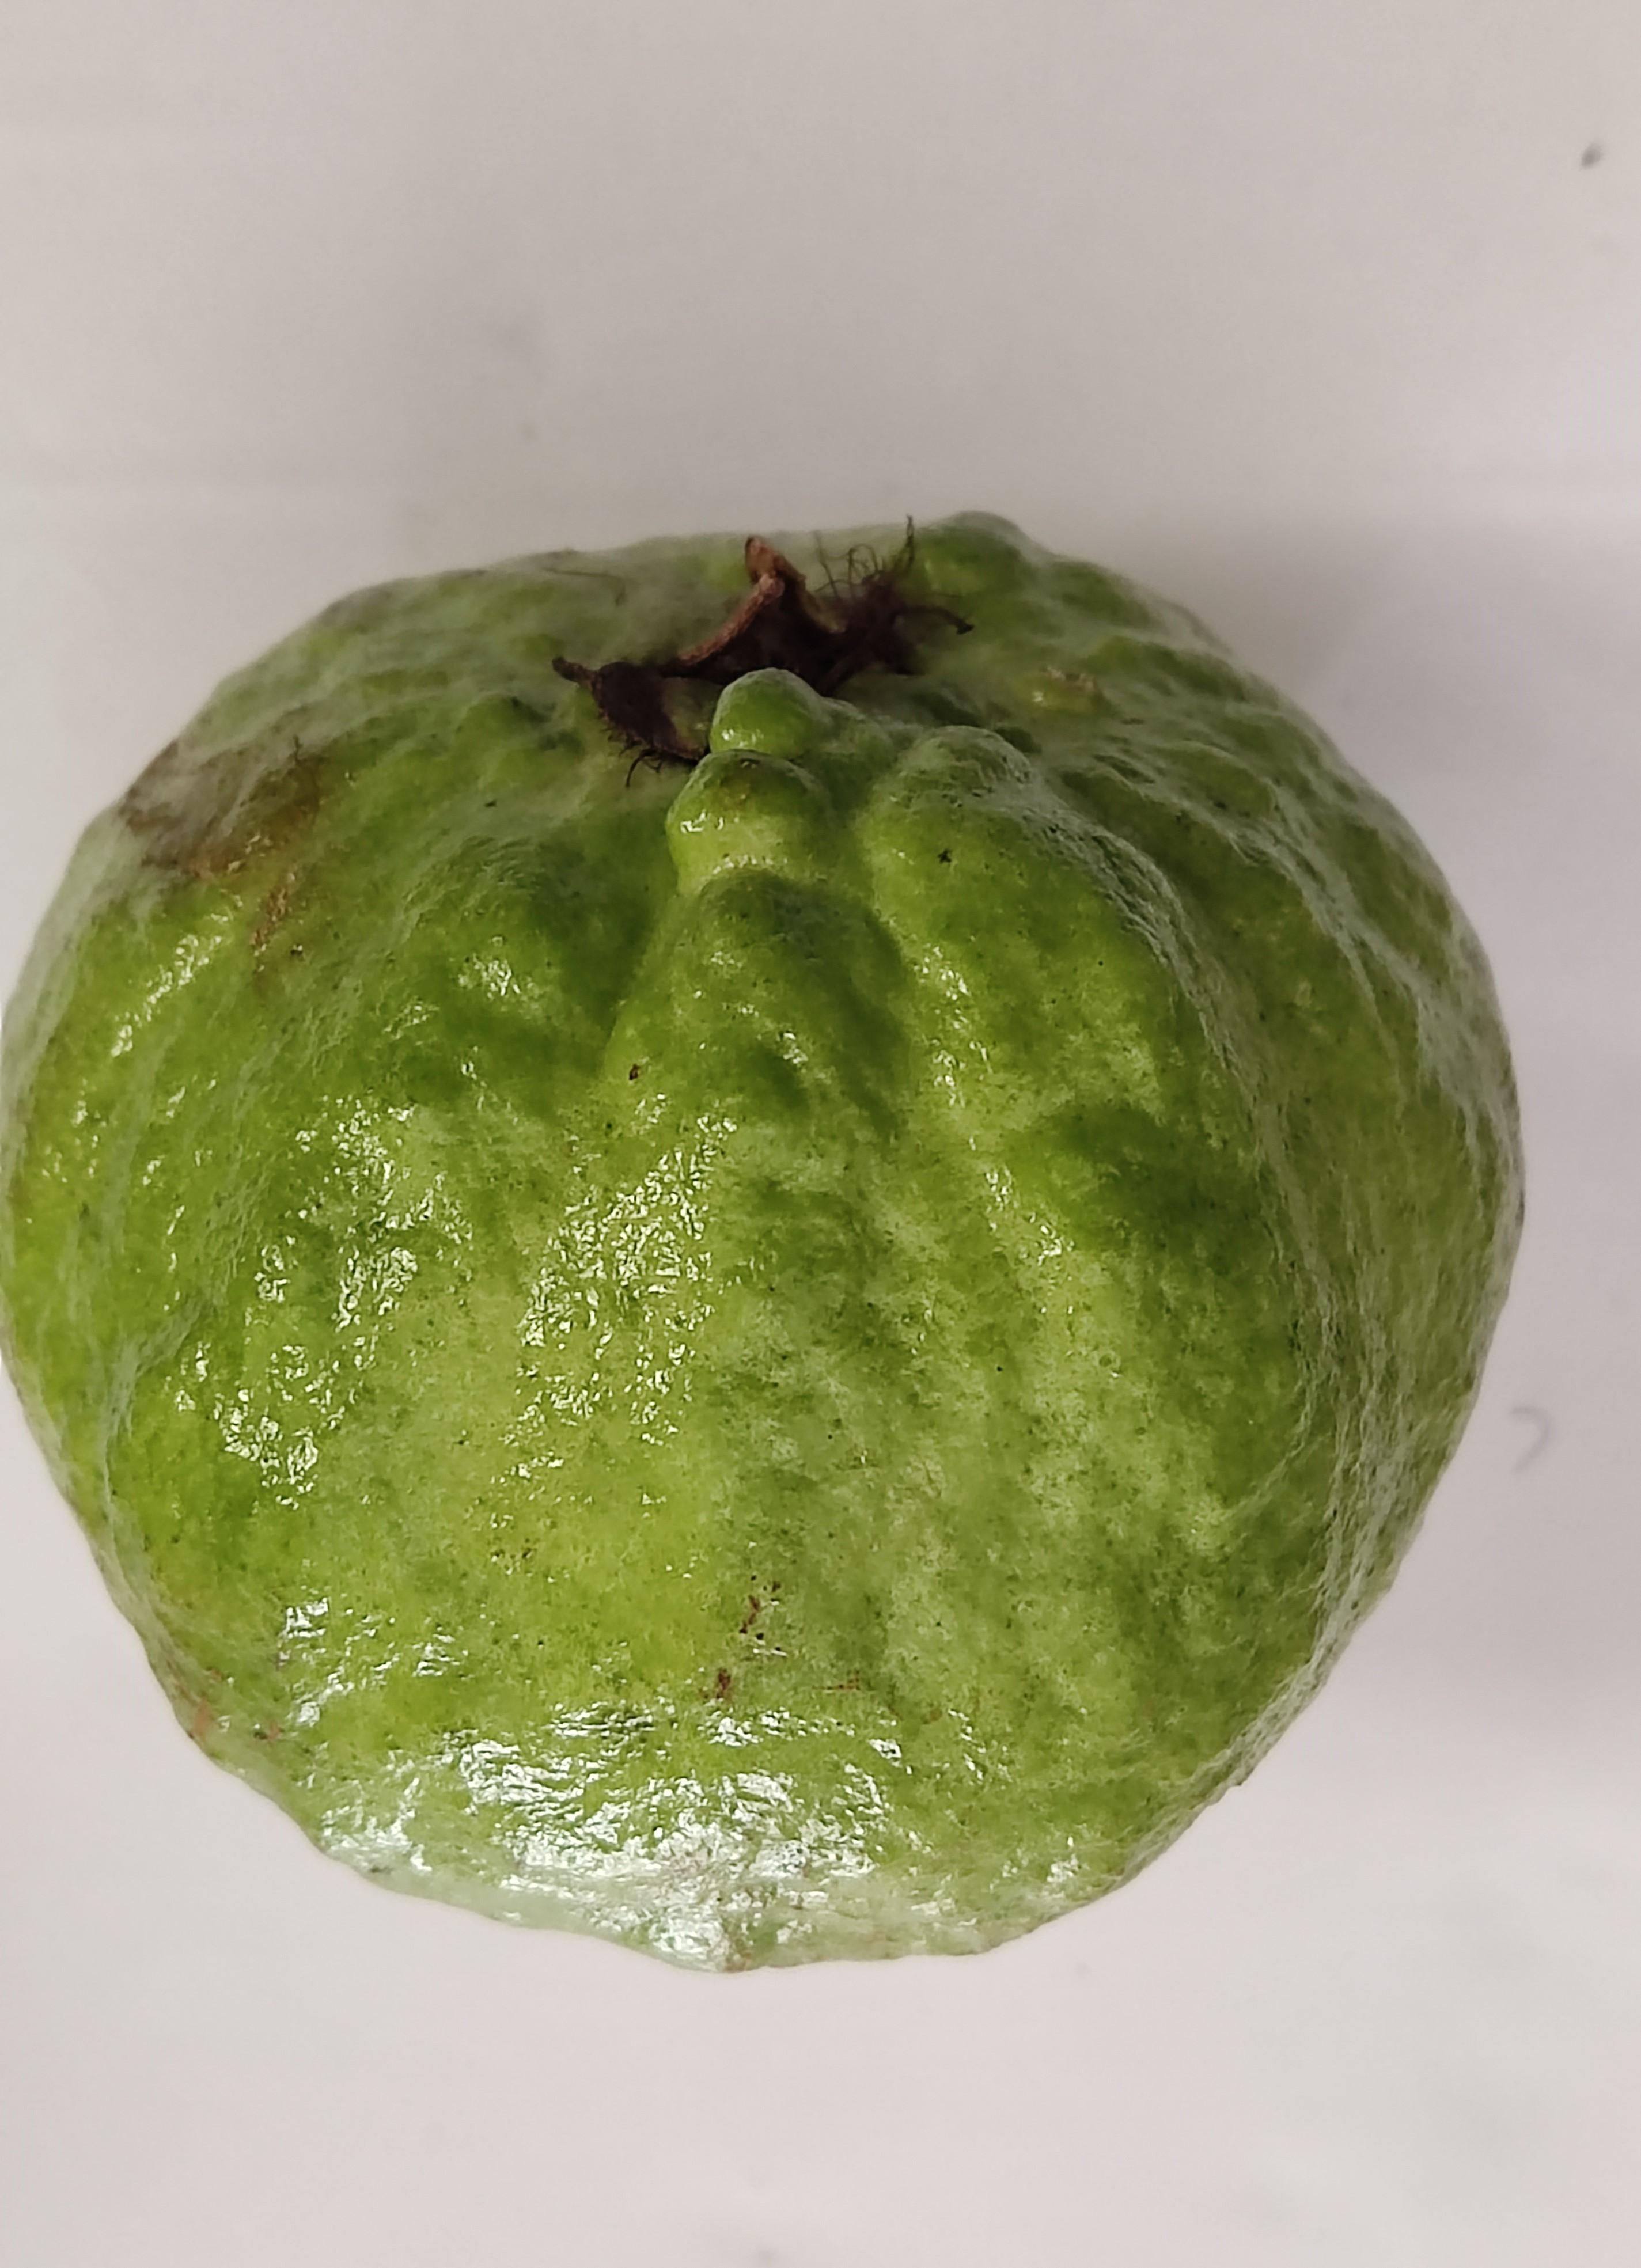
Crop type: Guava